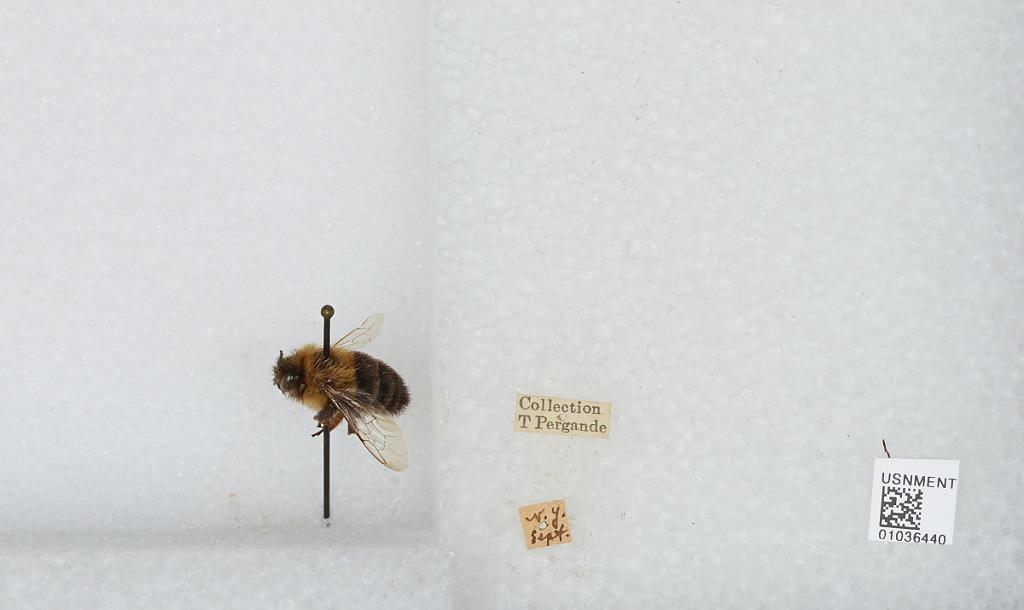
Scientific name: Bombus sp.
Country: United States
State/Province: New York